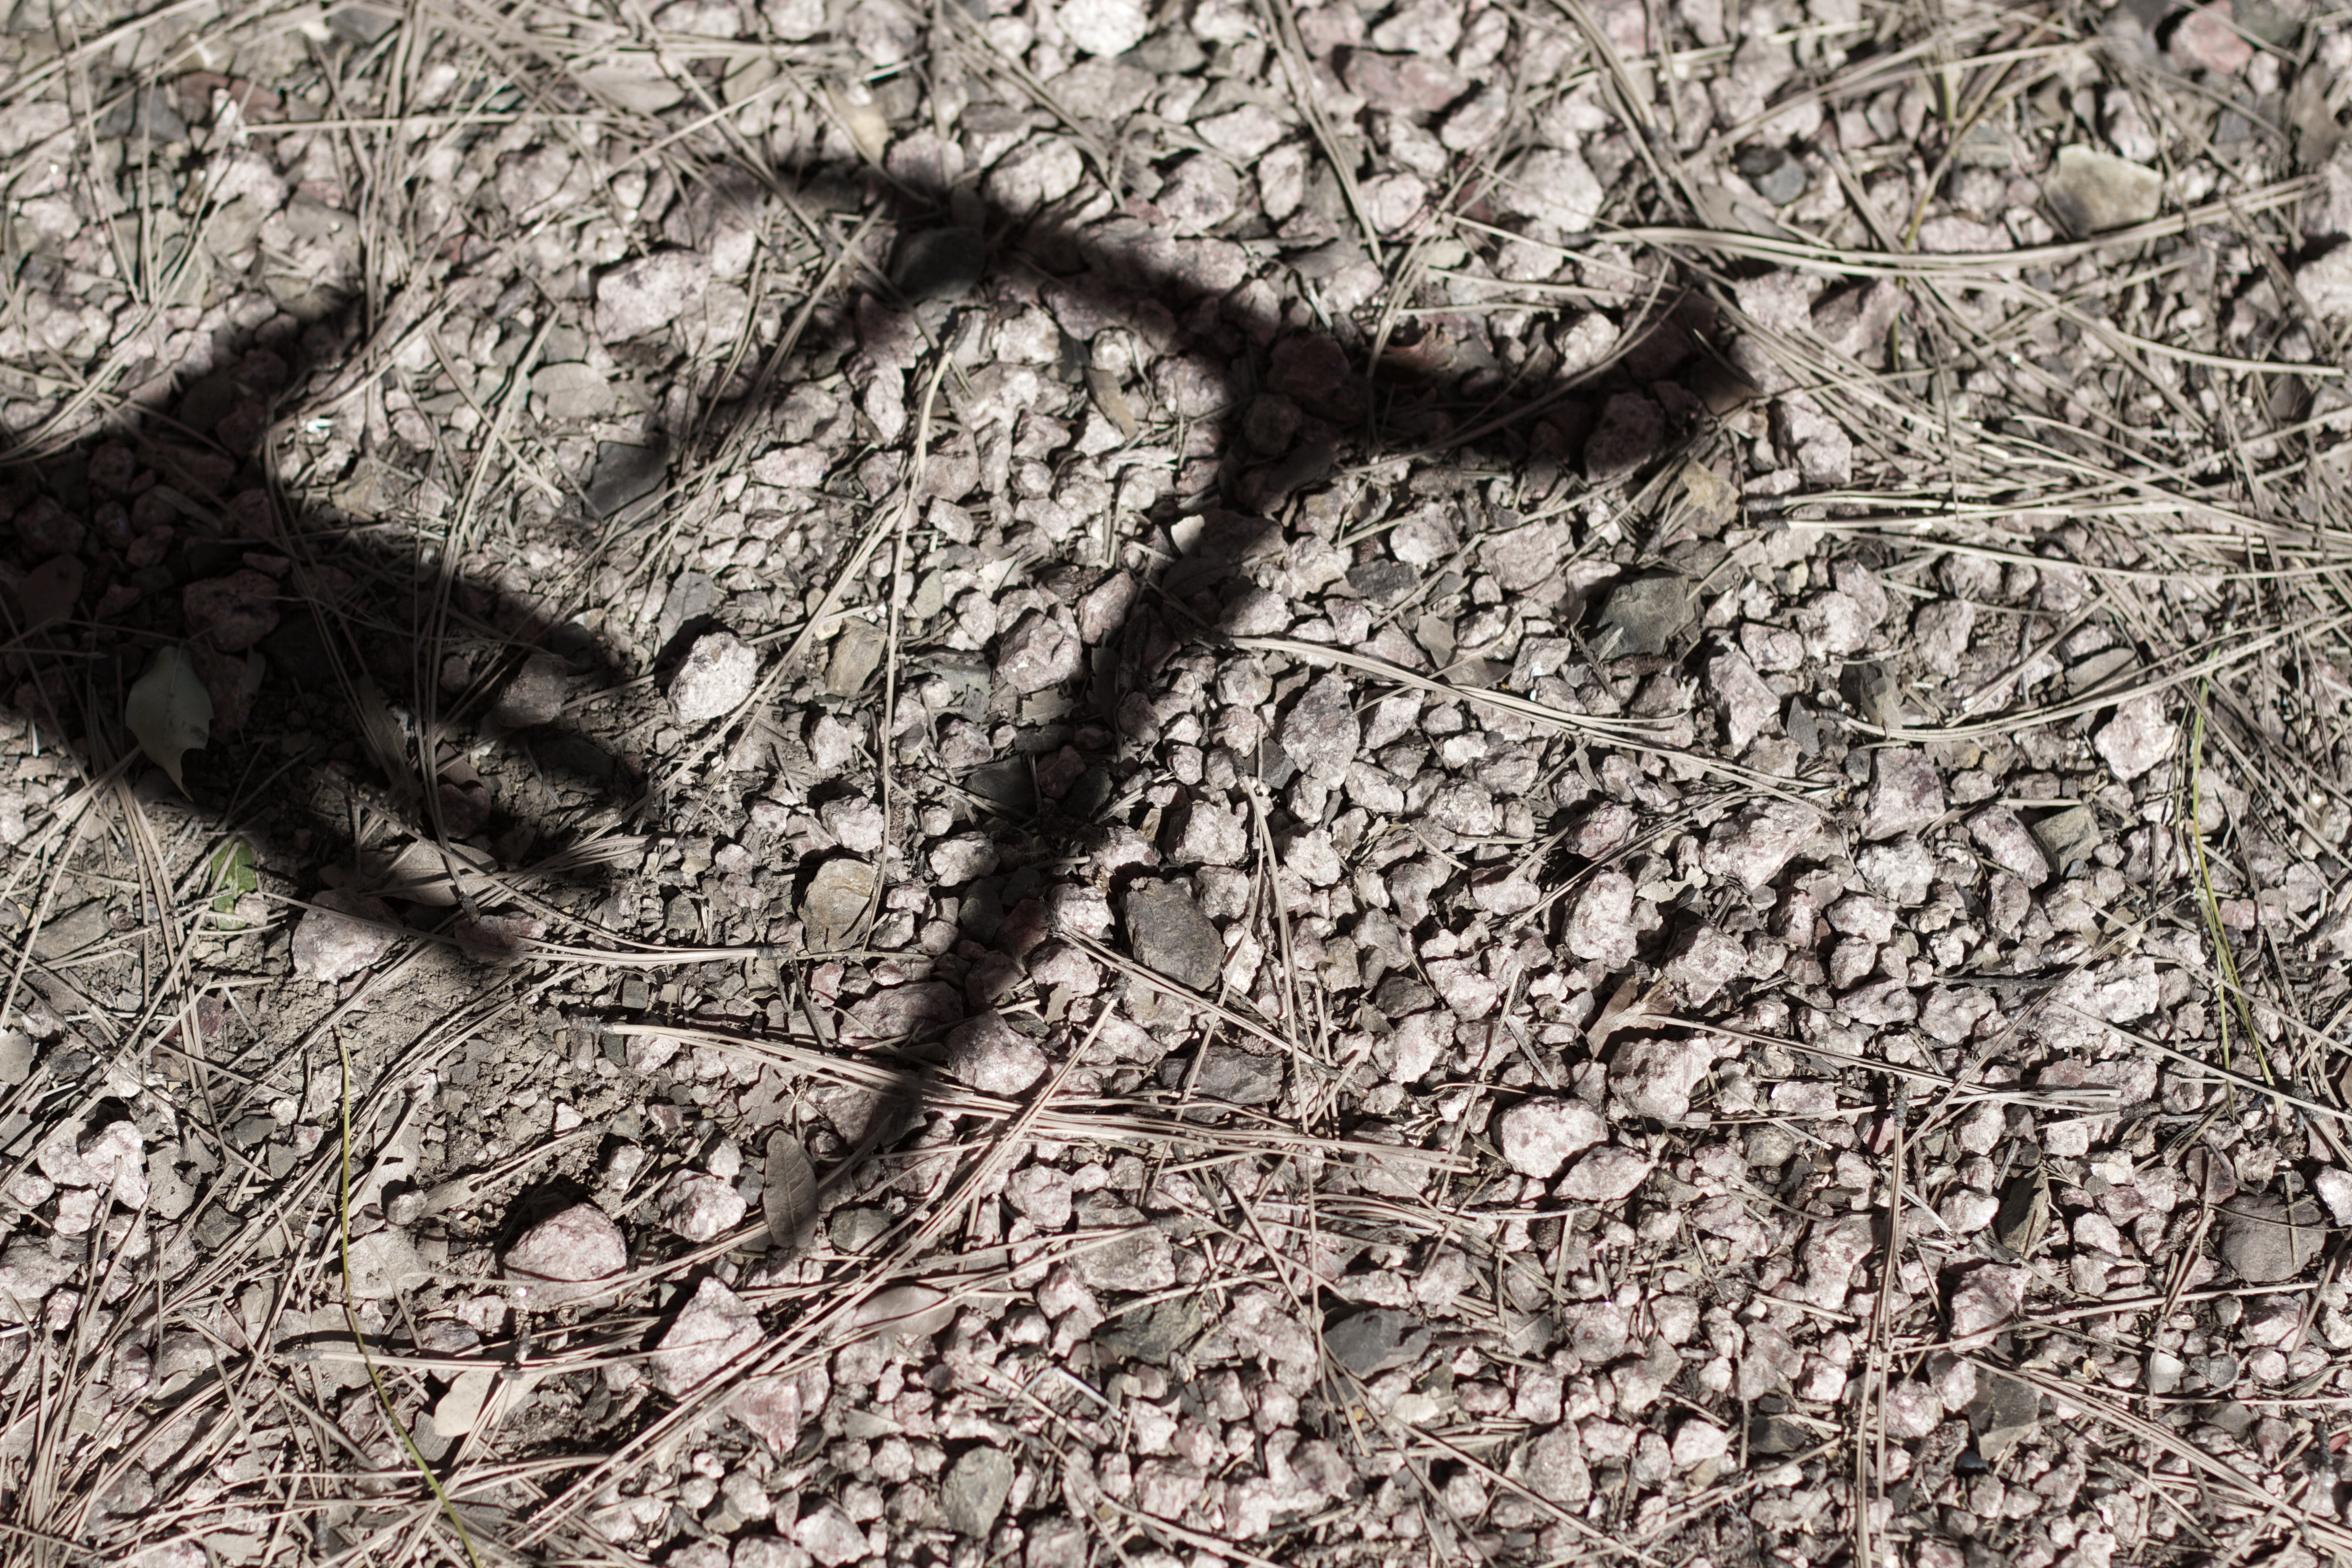
tree, rock, branch, wood, texture, leaf, trunk, pattern, shadow, soil, monochrome, geology, woody plant